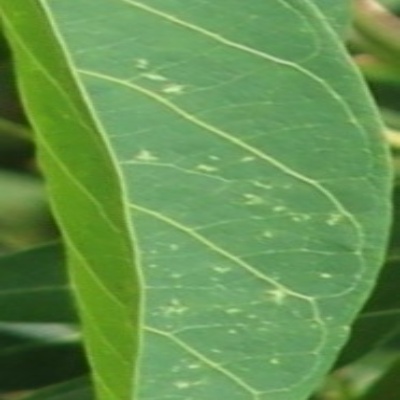
Crop: Cassava
Condition: green mite